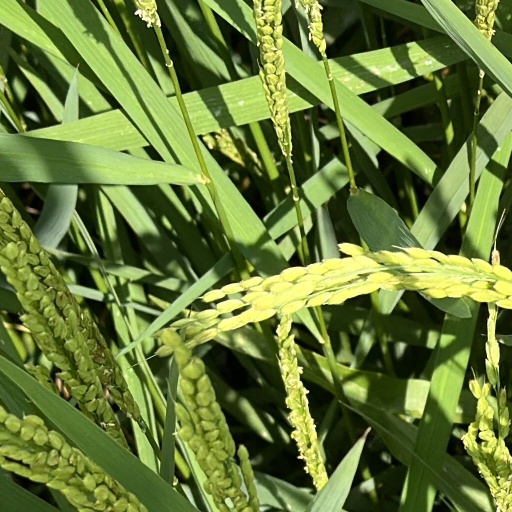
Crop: rice